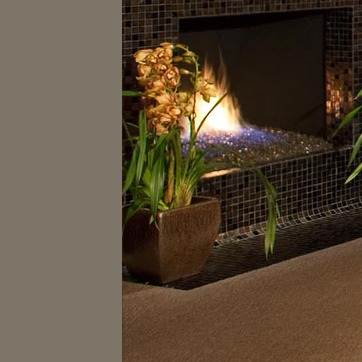
Material: foliage